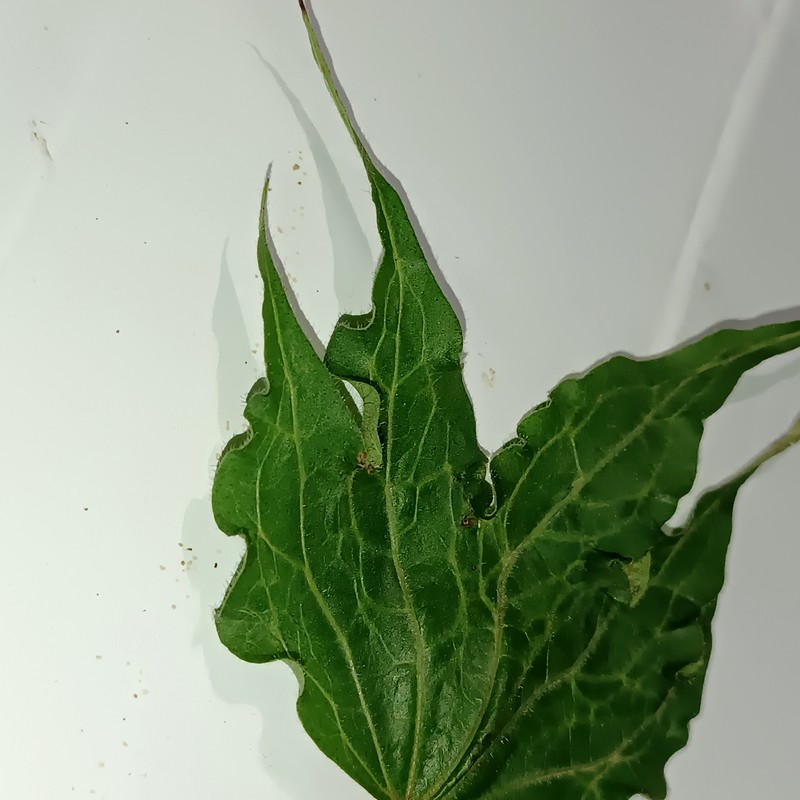
Label: Herbicide Growth Damage